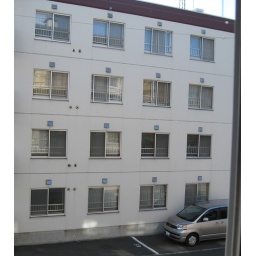
Study in blue, reflections of a blue sky